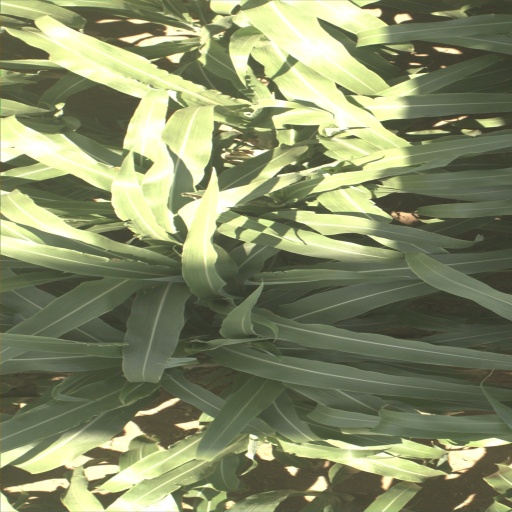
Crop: sorghum